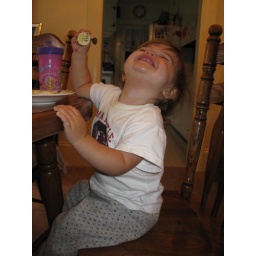
Lydia eating banana at the table in a adult chair.